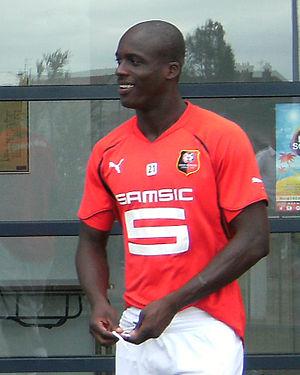
Victor Hugo Montaño avant un match amical entre le Stade rennais FC et le Stade Malherbe de Caen à Ouistreham